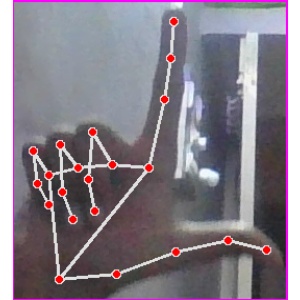
अक्षर: ल